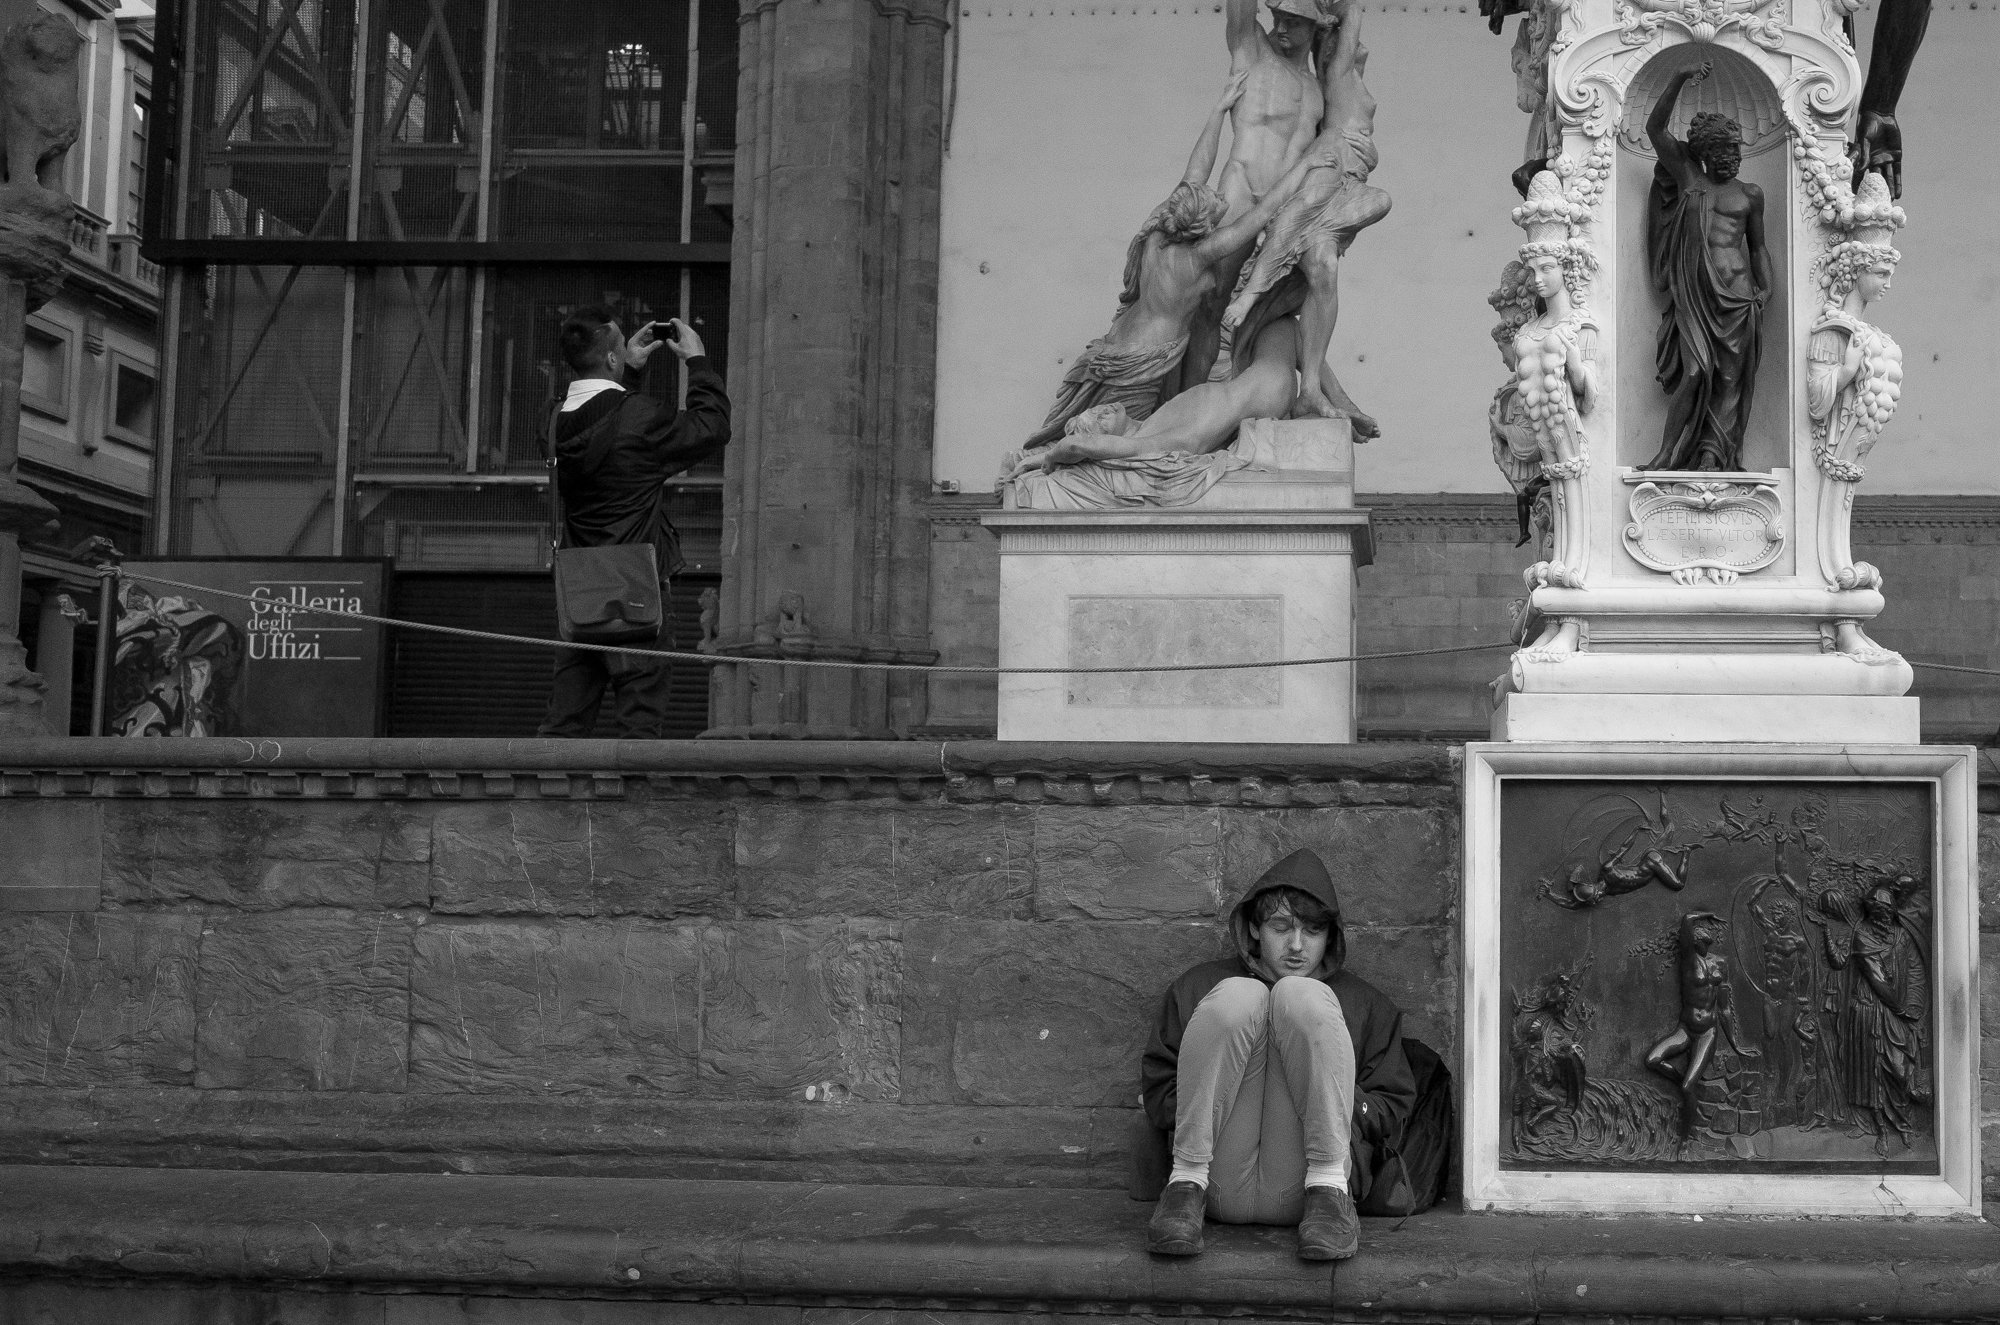
black and white, road, white, street, photography, monument, statue, black, monochrome, streetphotography, blackandwhite, blackwhite, temple, photograph, ricoh, ricohgr, streetphoto, florence, strase, strasenfotografie, strassenfoto, strasenfoto, streetpassionaward, schirrmacher, florenz, monochrome photography, ancient history